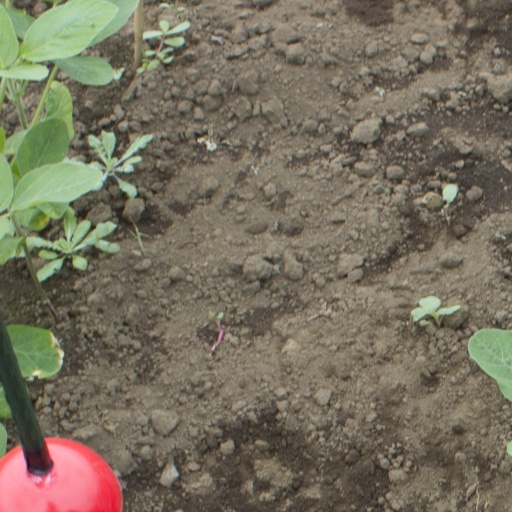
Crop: soybean